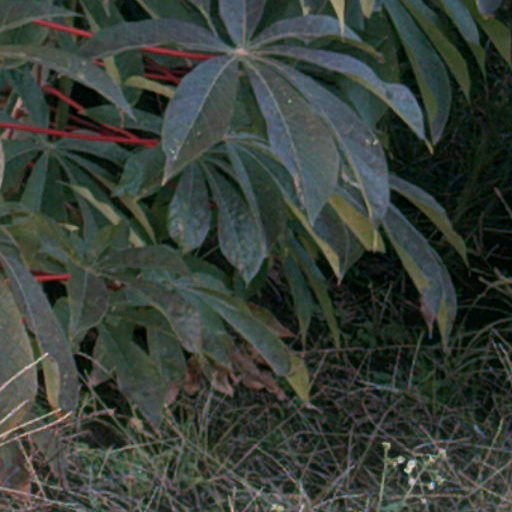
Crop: cassava